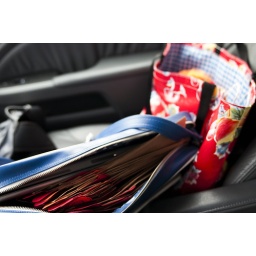
February 24, 2010. &amp;quot;Still Life in Minivan&amp;quot; Prepared to face 13 preschoolers to read a book about Chinese New Year.